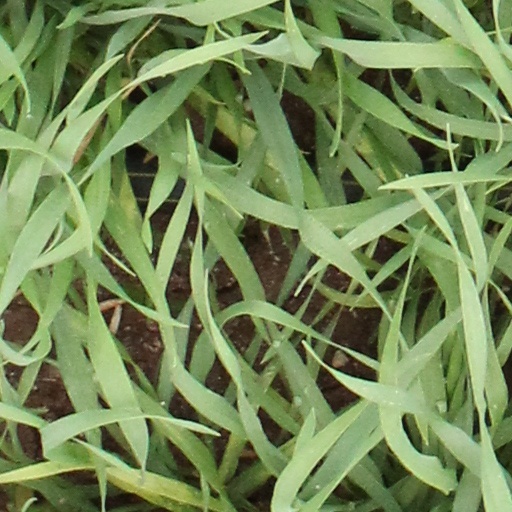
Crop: wheat